Gletterens

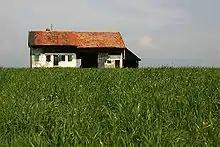
Abandoned farm house in fields outside Gletterens

Gletterens has an area, , of . Of this area, or 51.7% is used for agricultural purposes, while or 16.1% is forested. Of the rest of the land, or 20.2% is settled (buildings or roads) and or 12.3% is unproductive land.